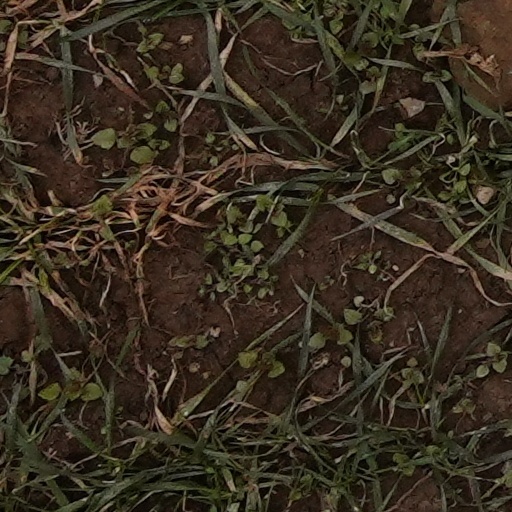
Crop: wheat